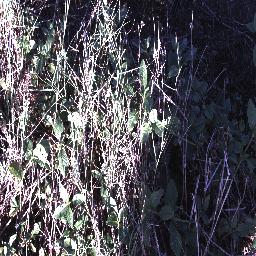
Label: negative